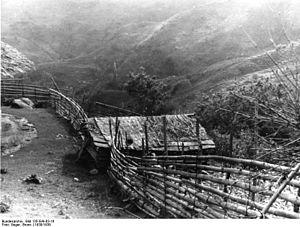
Située à une altitude de 1 500 m, Gangtok est la capitale du Sikkim, un ancien royaume himalayen rattaché à l'Inde en 1975 et devenu État de l'Union indienne, jouxtant le Tibet, le Népal et le Bhoutan.